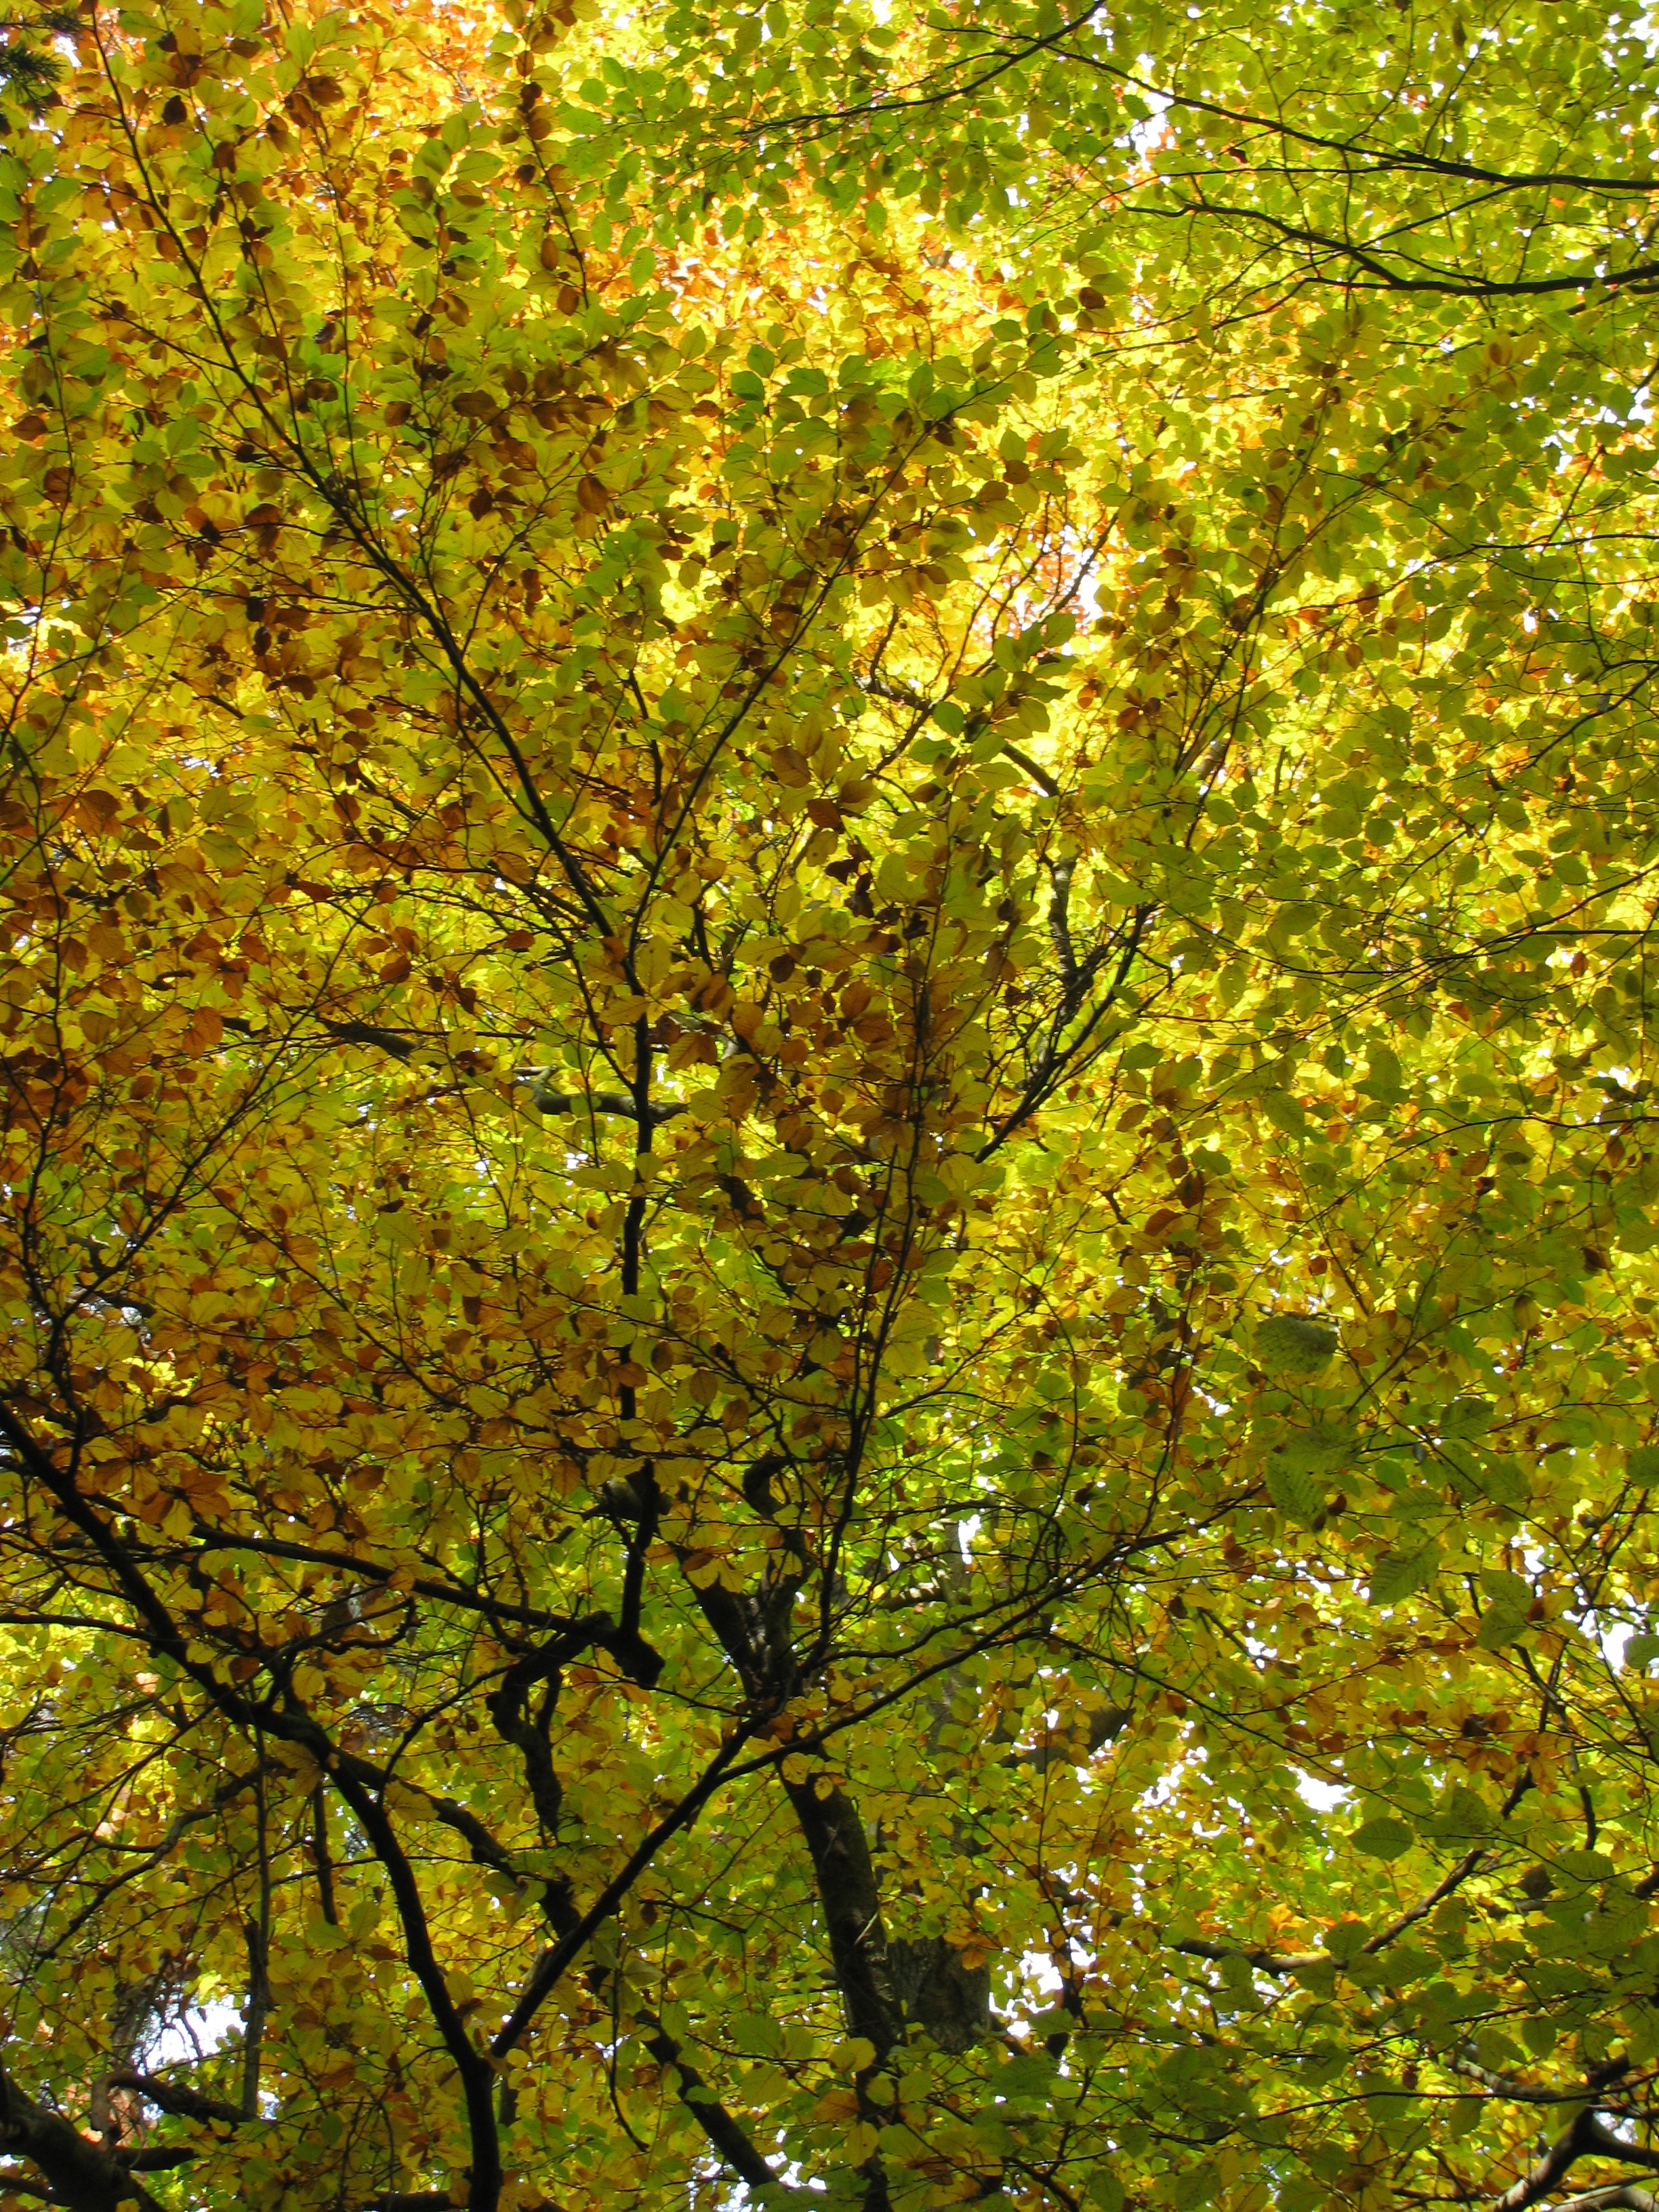
tree, nature, forest, branch, plant, sunlight, leaf, green, autumn, season, maple tree, trees, aesthetic, leaves, branches, deciduous, grove, woodland, flowering plant, maidenhair tree, woody plant, temperate broadleaf and mixed forest, land plant